Public transportation in Maine

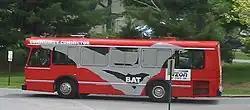
The BAT Community Connector at the University of Maine

Although its name only lists three towns, the BSOOB also serves Scarborough, South Portland and Portland via the number 60 Green line. There are eight year-round routes and three seasonal ones. The terminal for each route, except the number 70 Zoom Turnpike Express, is the Saco Transportation Center, from which connections to Amtrak's "Downeaster" can be made.